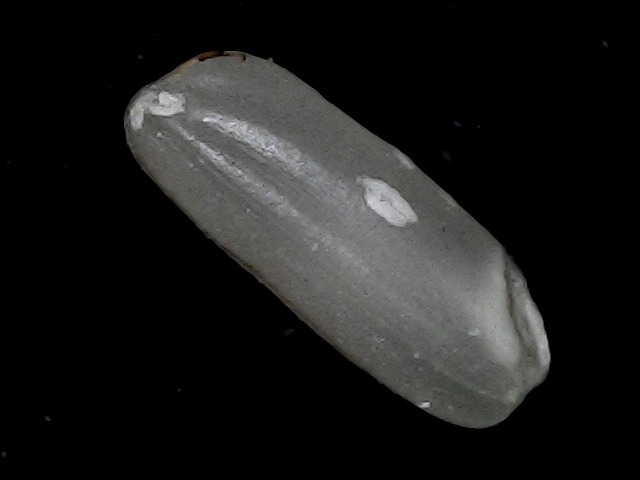
Rice variety: BD79